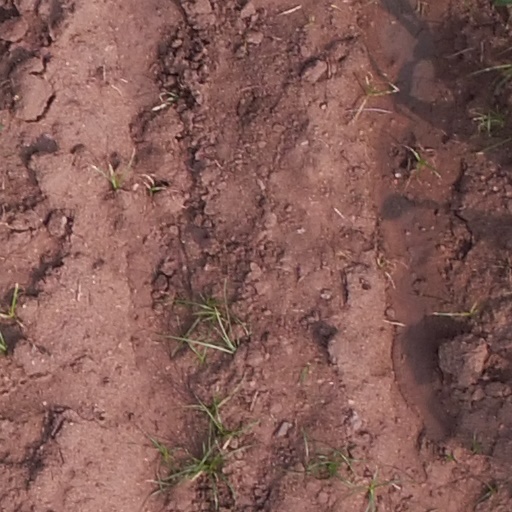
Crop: maize; corn